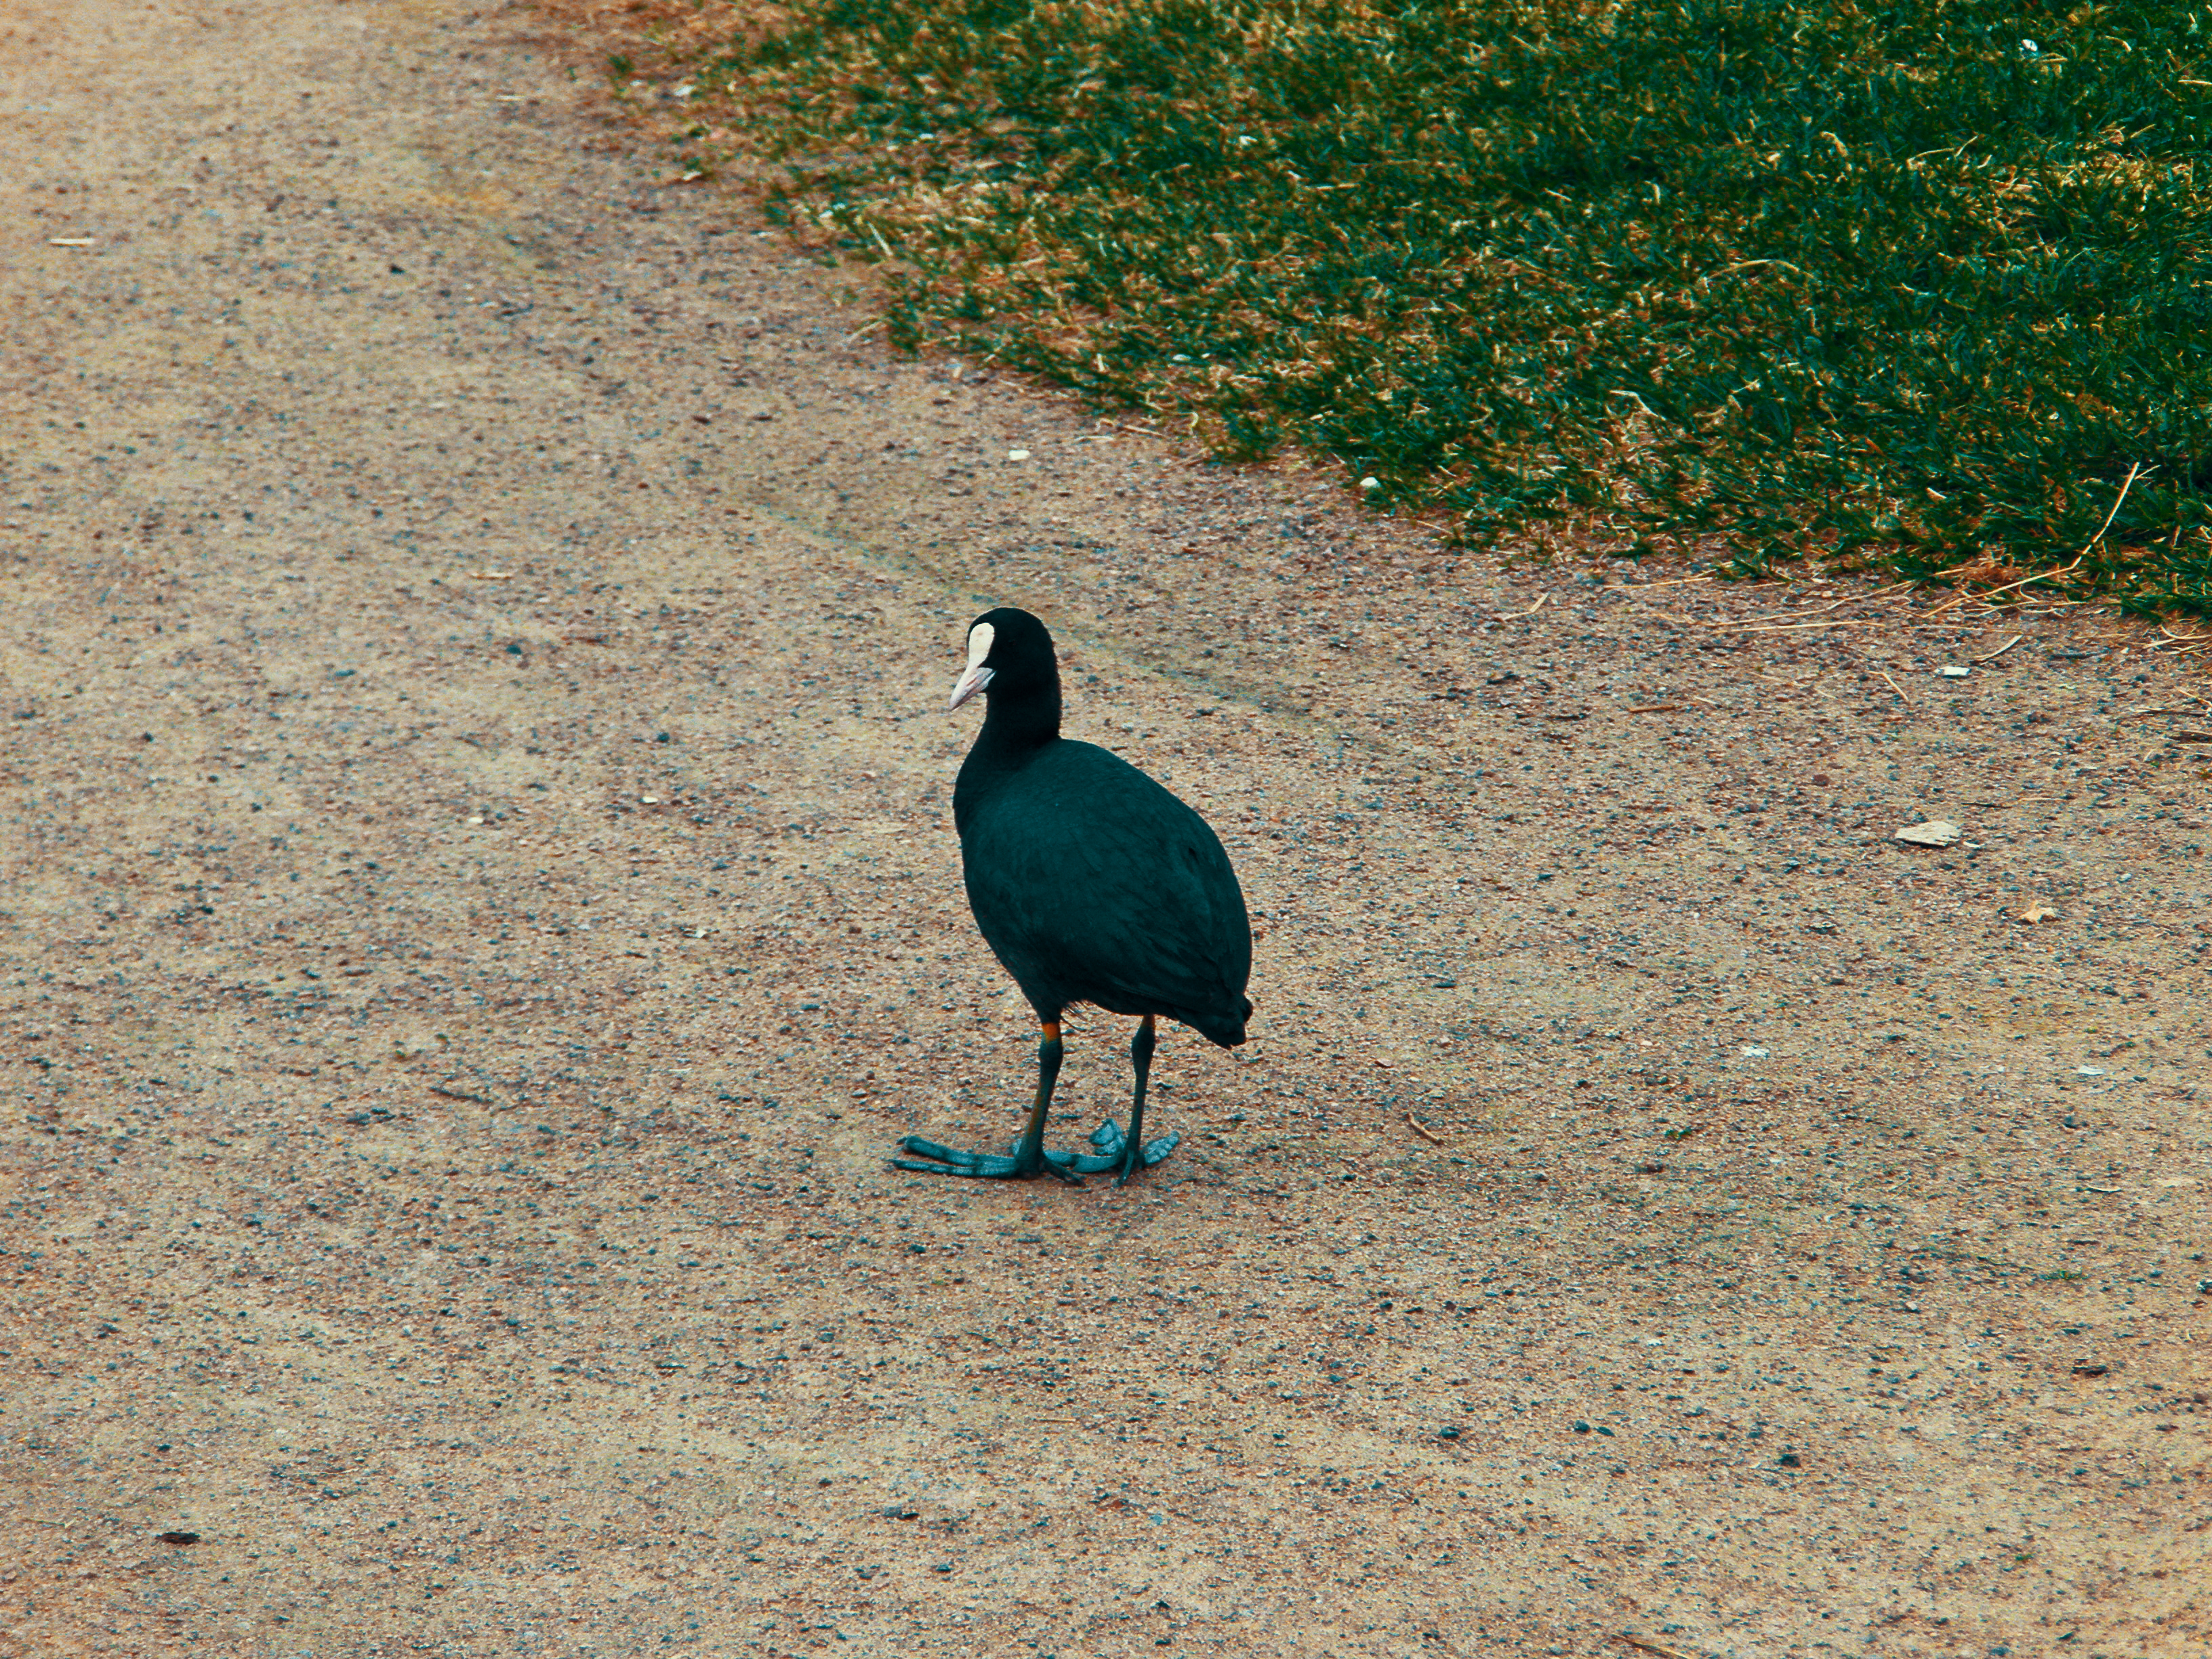
images, bird, vertebrate, beak, road surface, asphalt, grass, feather, phasianidae, Tints and shades, landscape, electric blue, tar, tail, soil, road, seabird, ducks, geese and swans, terrestrial animal, shadow, wildlife, crane like bird, pattern, galliformes, water bird, wing, flightless bird, fowl